John Reeve (actor)

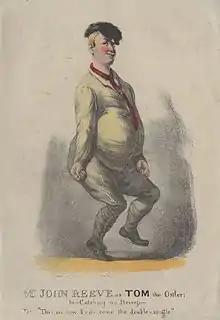
John Reeve as Tom the Ostler, c.1836

The son of Thomas Reeve, a hosier and common councillor, and nephew of William Reeve and Robert Waithman, he was born at his father's shop on Ludgate Hill, on 2 February 1799. At school at Winchmore Hill under a Mr. Thompson, he had for companion Frederick Henry Yates. From age 14 behind his father's counter for two years, when his father retired, he was placed with a firm of wholesale hosiers named Nevill or Neville in Maiden Lane, Wood Street, lasting three years there.